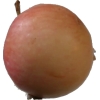
Label: Apple 10